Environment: real
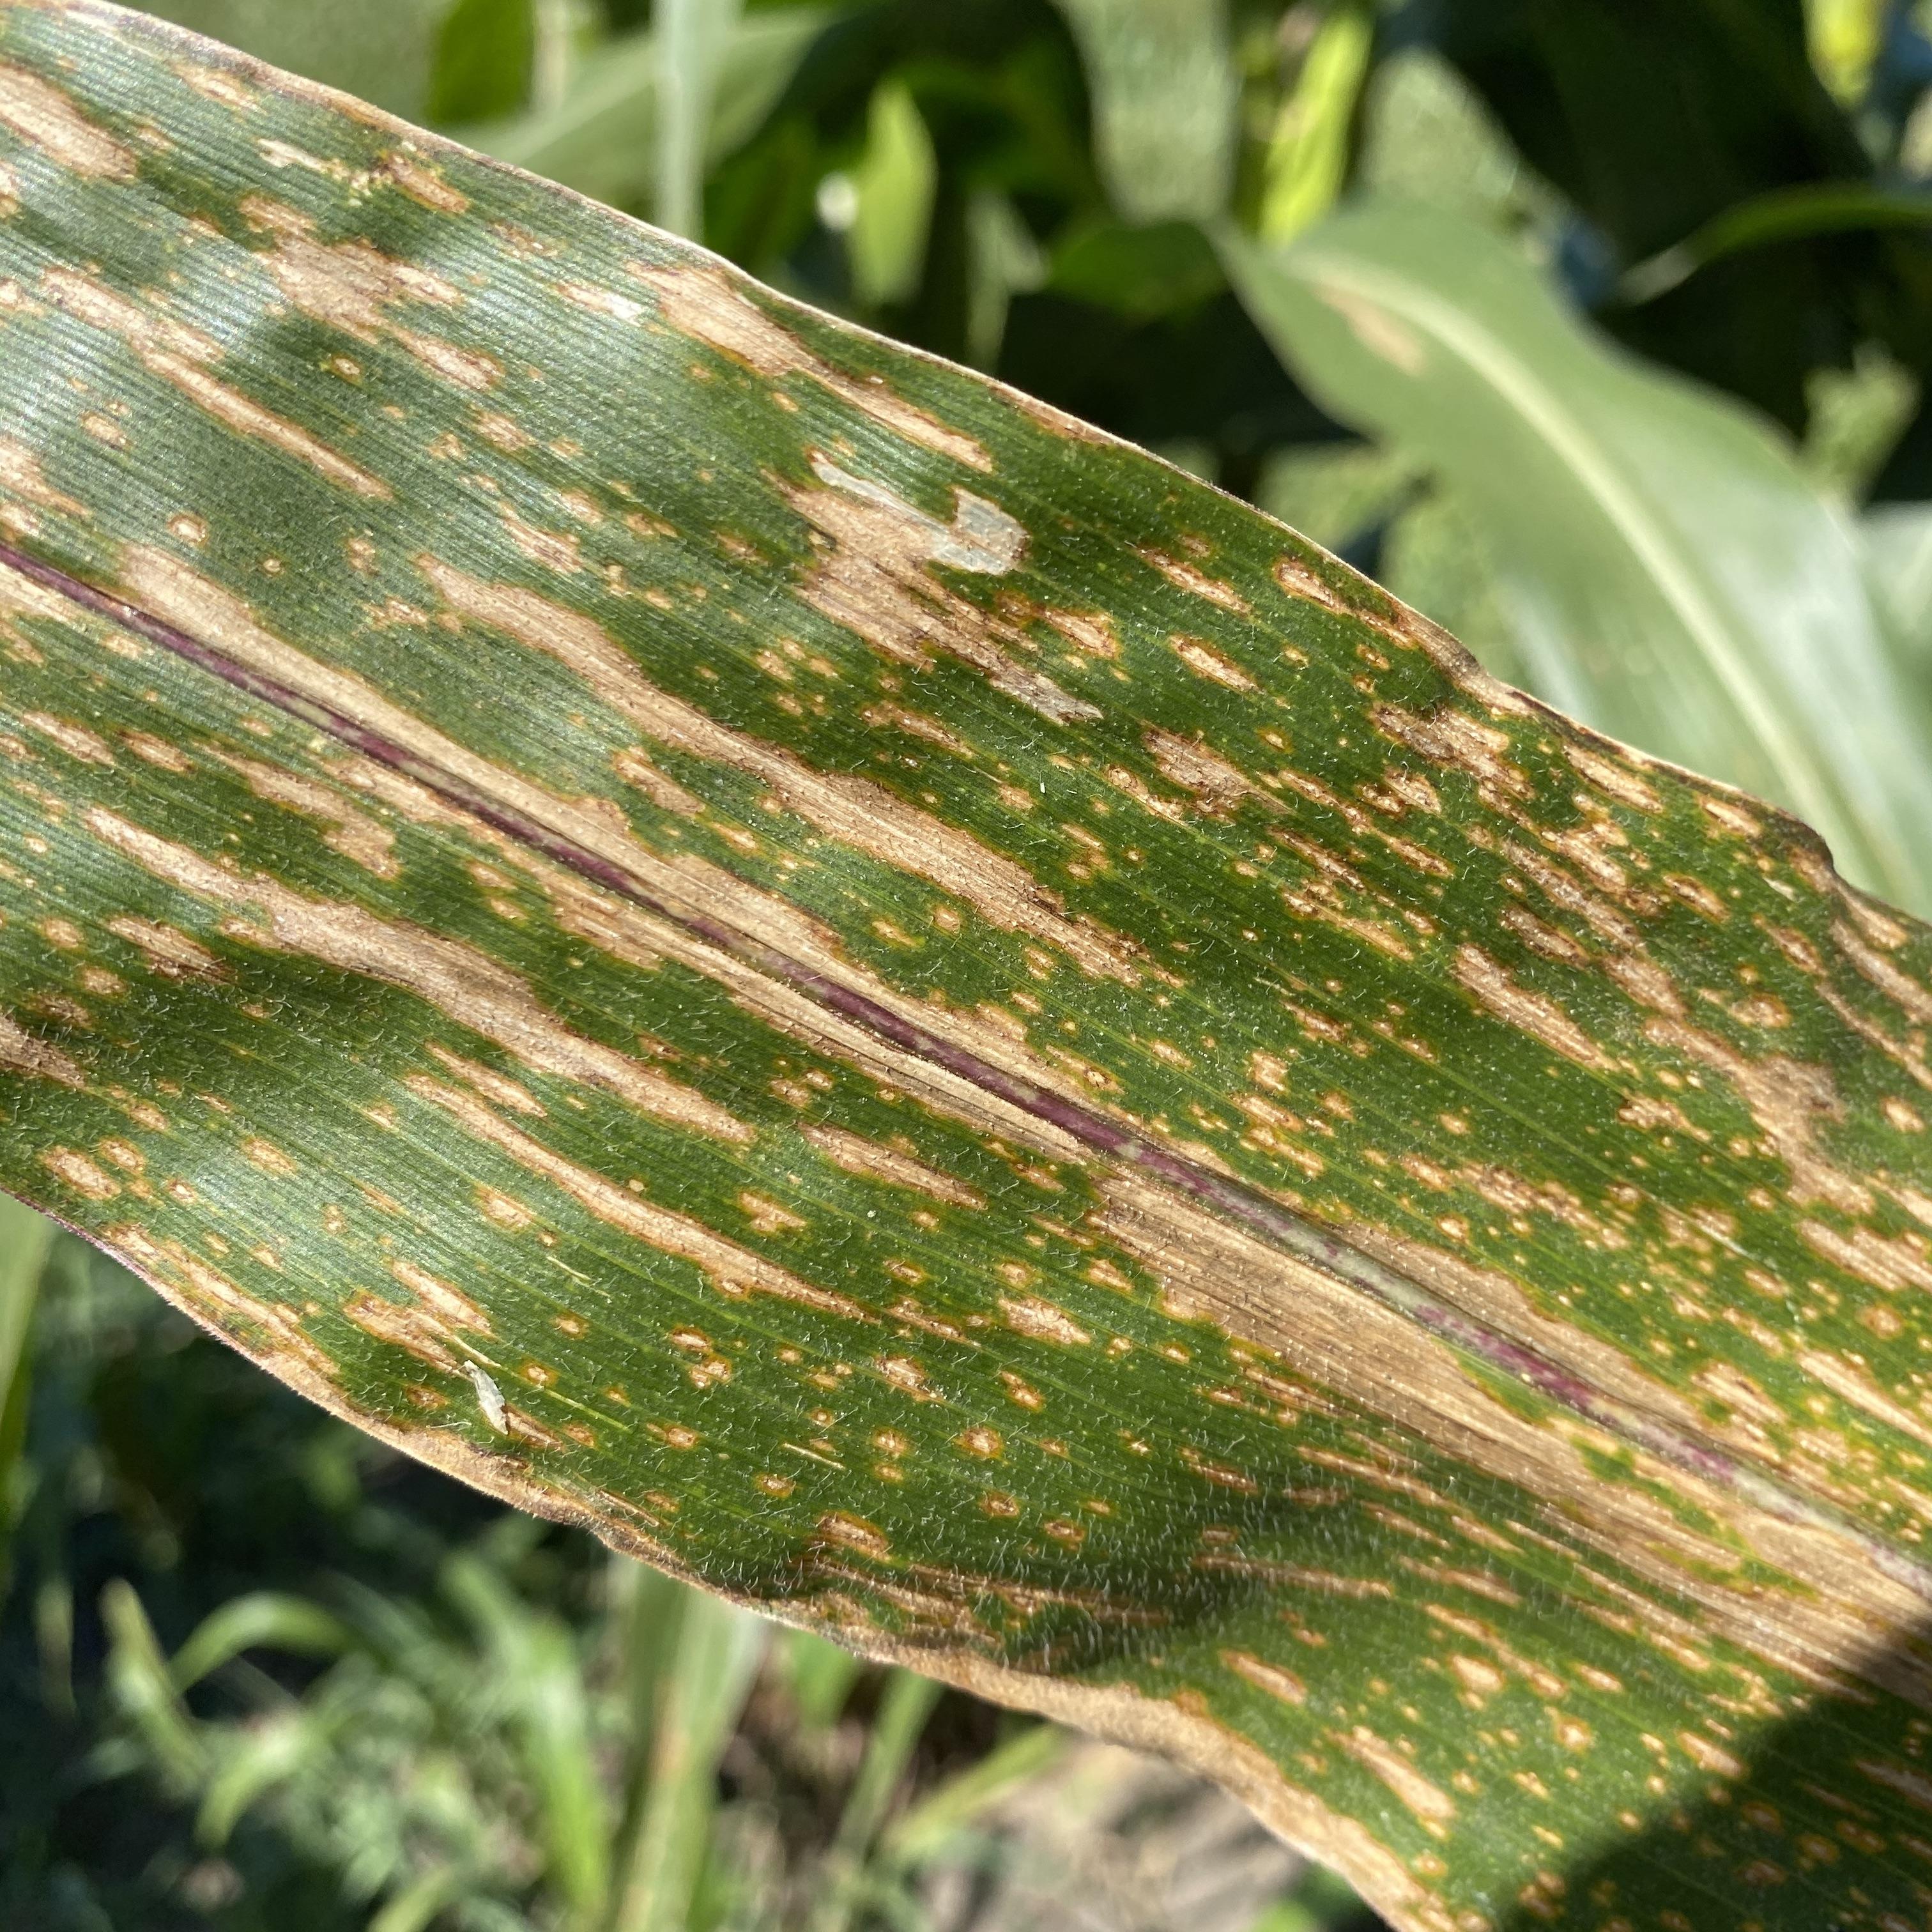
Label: gray_leaf_spot